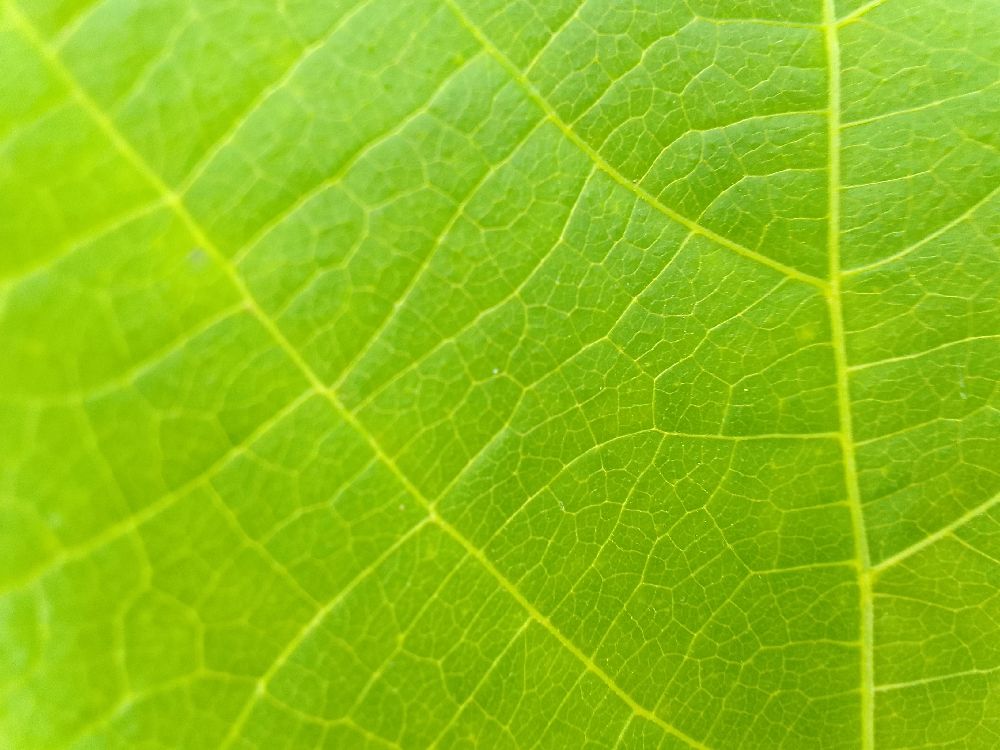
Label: healthy